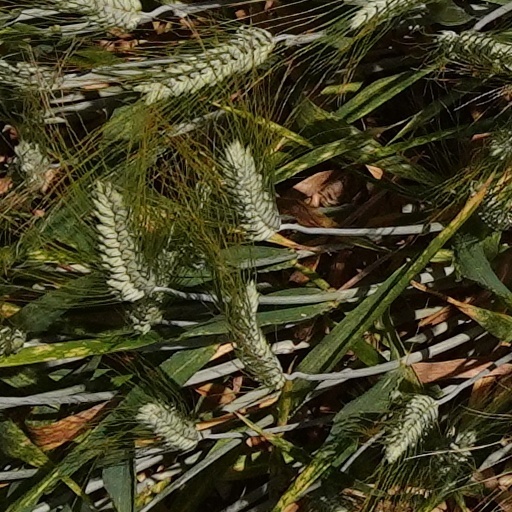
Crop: wheat